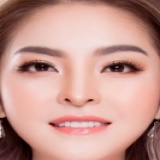
ca sĩ Saka Trương Tuyền